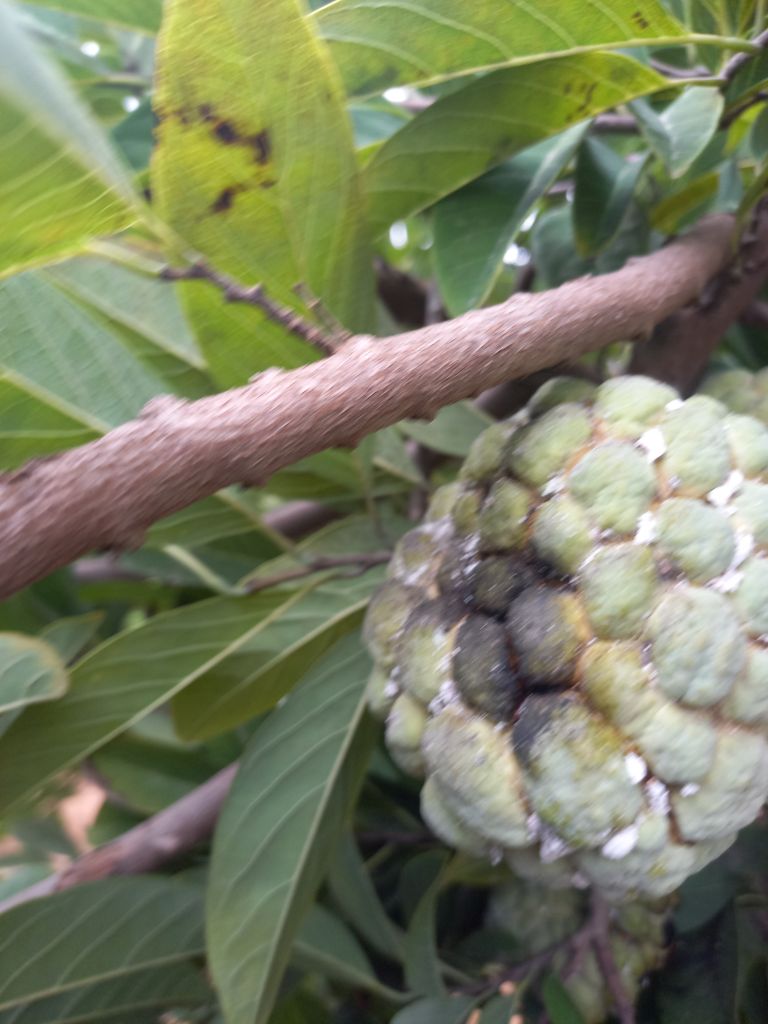
Disease label: Diplodia Rot